Yordano Ventura

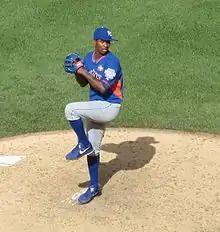
Ventura pitching in the 2013 All-Star Futures Game

The Royals promoted Ventura to the major leagues to make his debut on September 16, 2013, following the Storm Chasers' victory in the PCL championship series. He pitched for the Royals instead of pitching for the Storm Chasers in the Triple-A Baseball National Championship Game against the Durham Bulls of the International League. In three starts for the Royals, Ventura pitched to a 3.52 ERA.